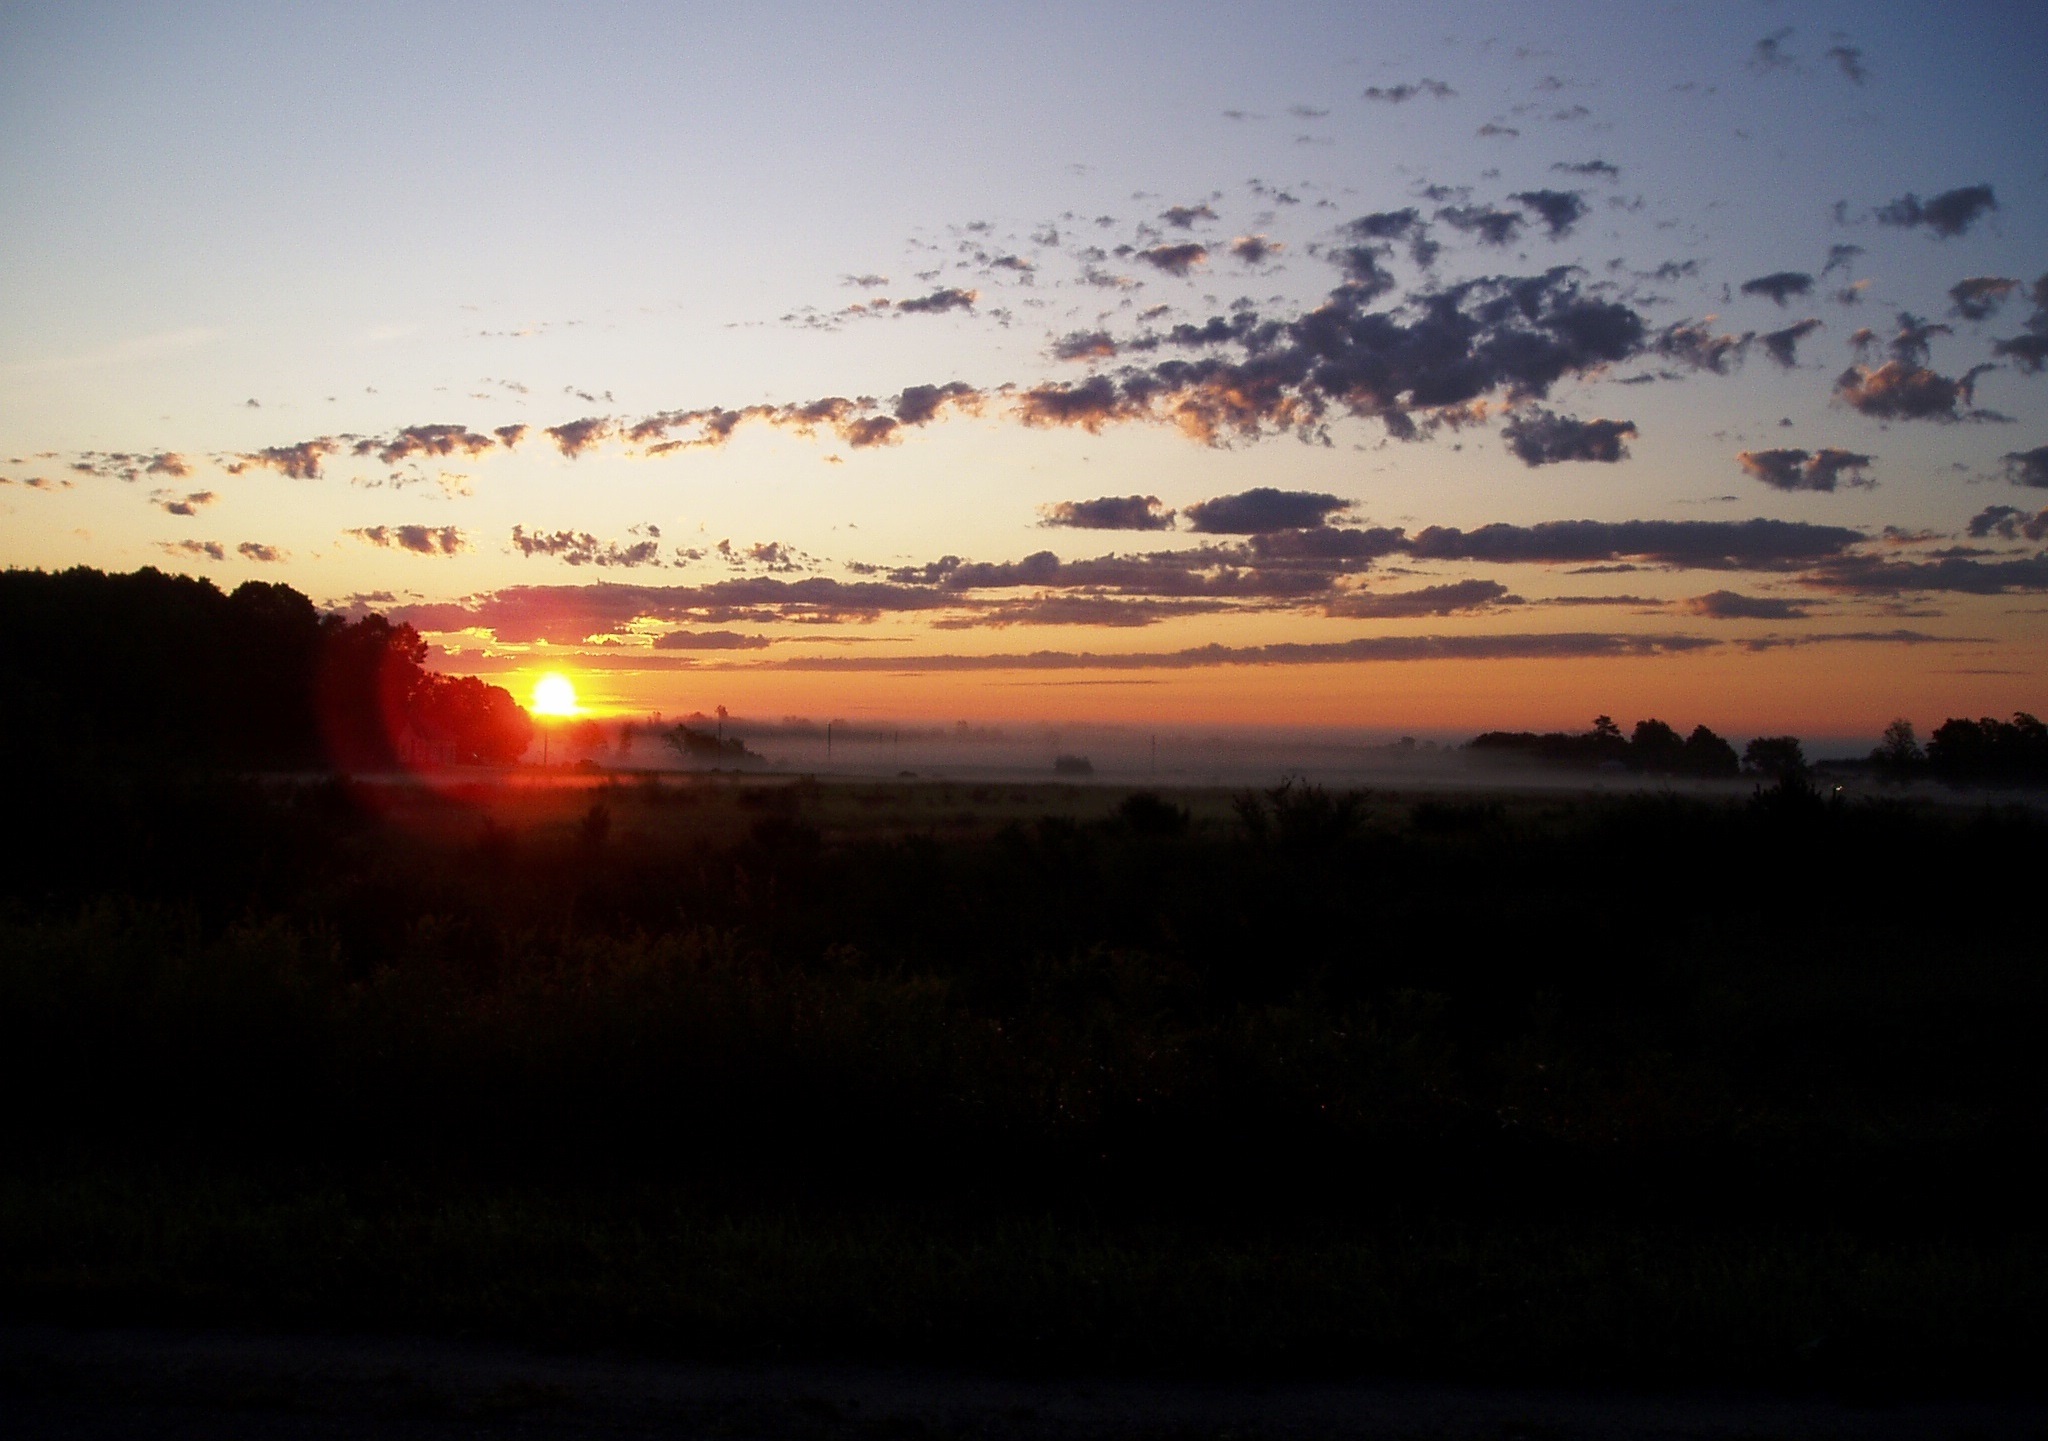
sea, nature, horizon, cloud, sky, sun, sunrise, sunset, sunlight, morning, dawn, dusk, evening, scenic, colorful, scene, afterglow, atmospheric phenomenon